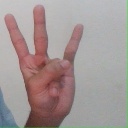
अक्षर: क्ष